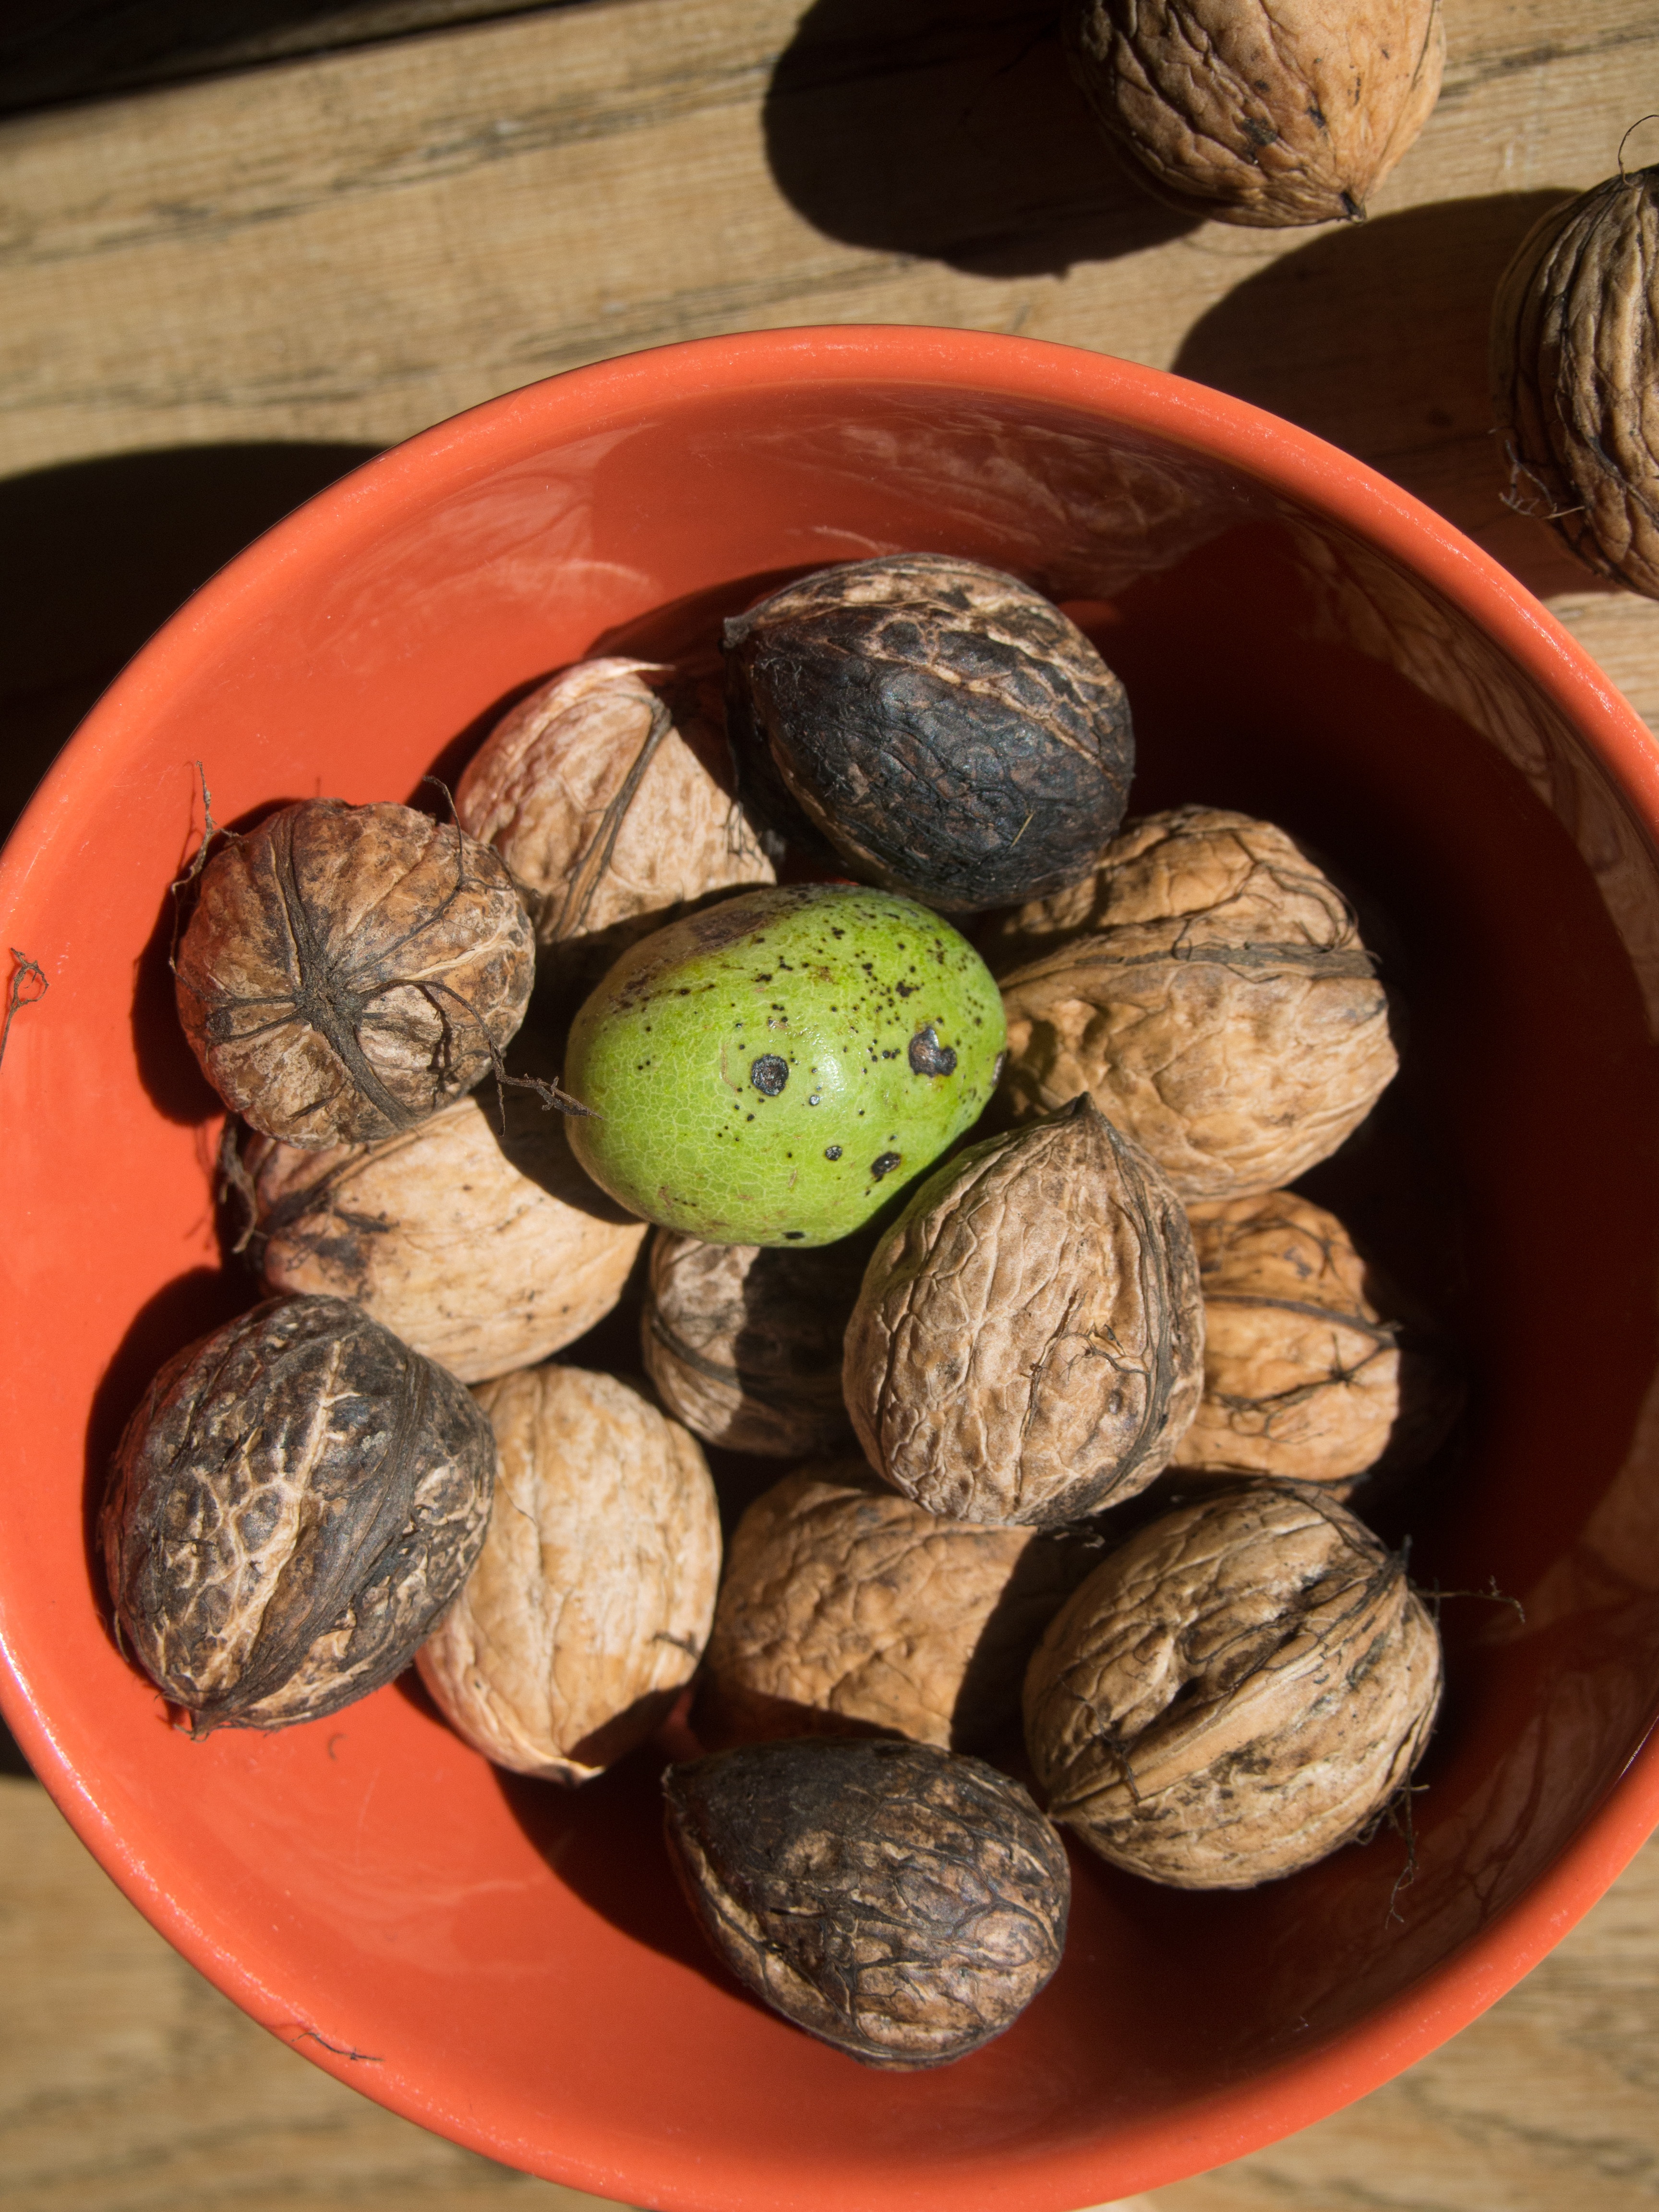
food, green, produce, autumn, nut, coconut, nutrition, minerals, walnuts, dye, juglans regia, walnut shell, tannin